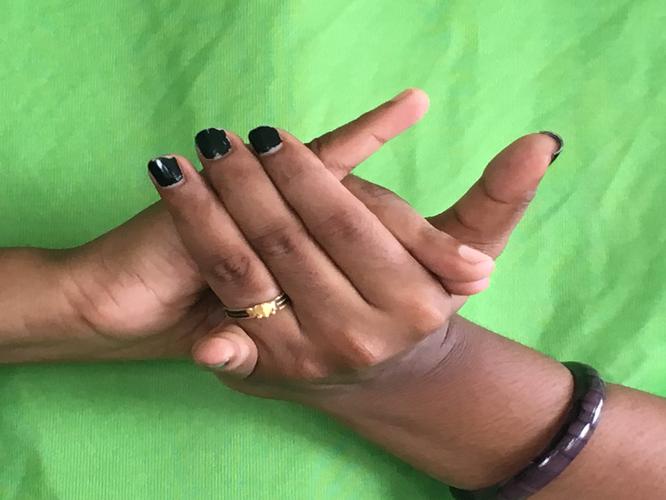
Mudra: Kurma
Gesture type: double_hand